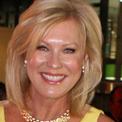
Age: 57